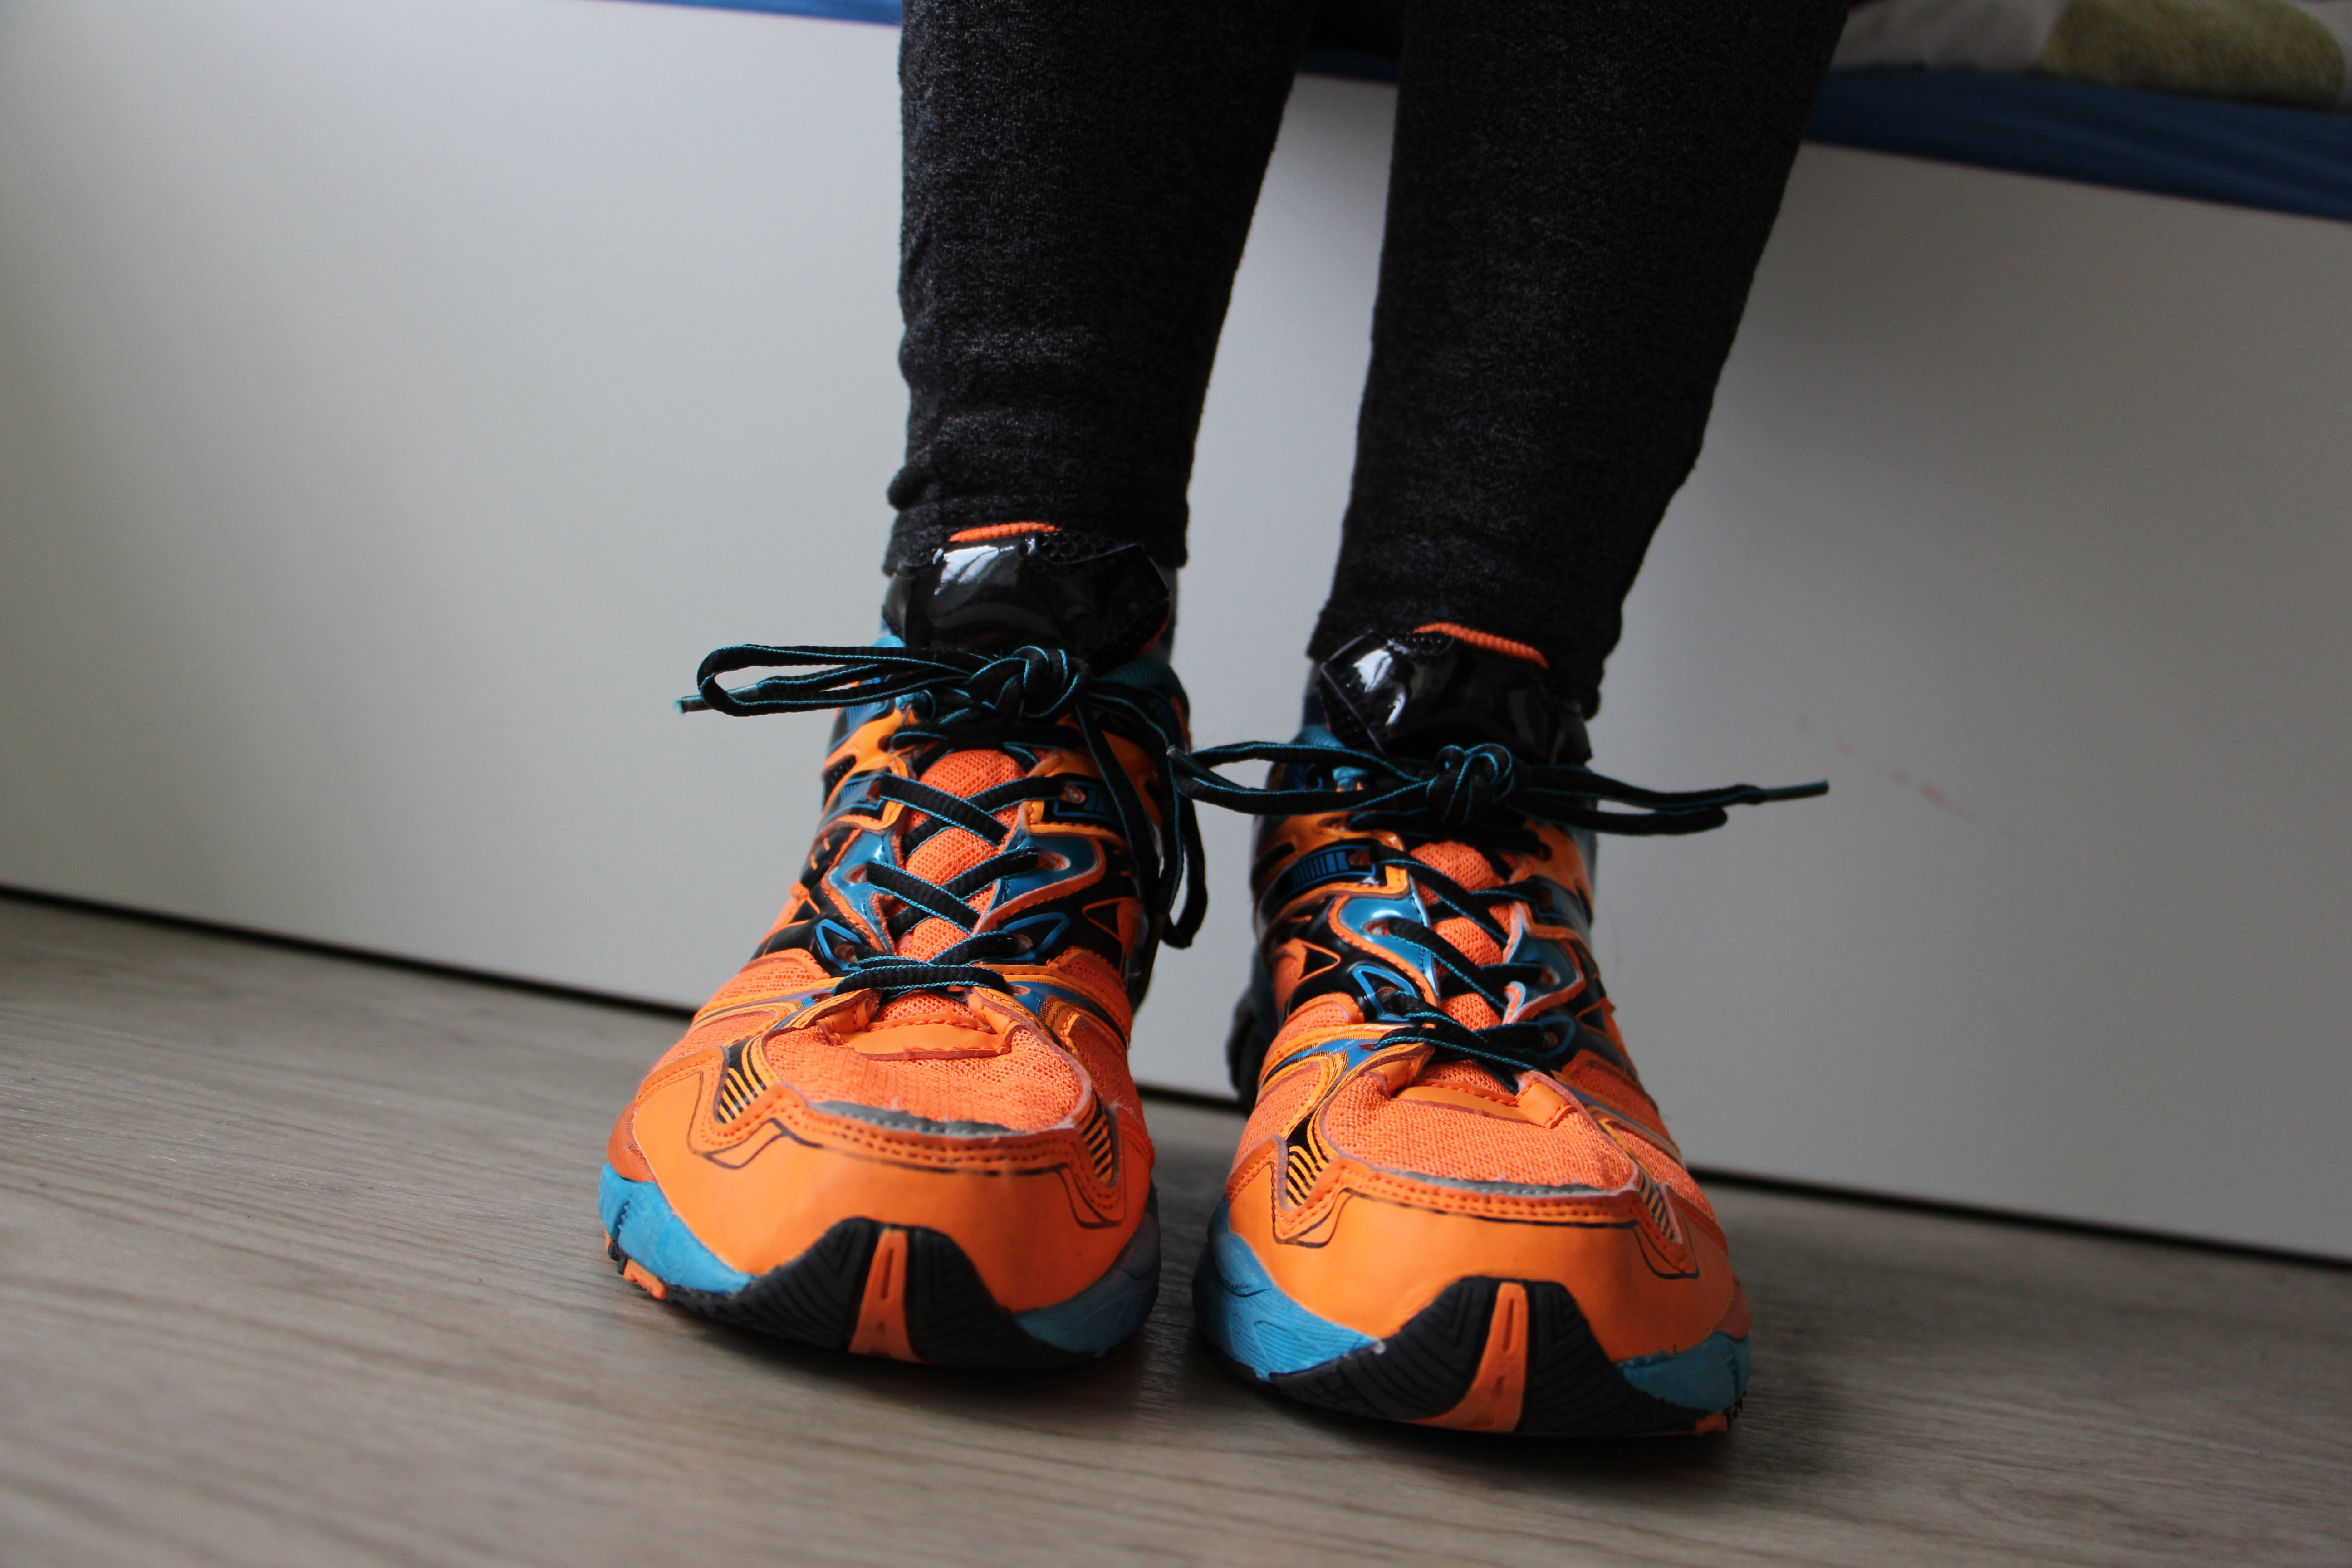
shoe, boot, leg, spring, red, color, fashion, blue, black, yellow, shoes, sporty, sneakers, footwear, jog, sports shoes, high heeled footwear